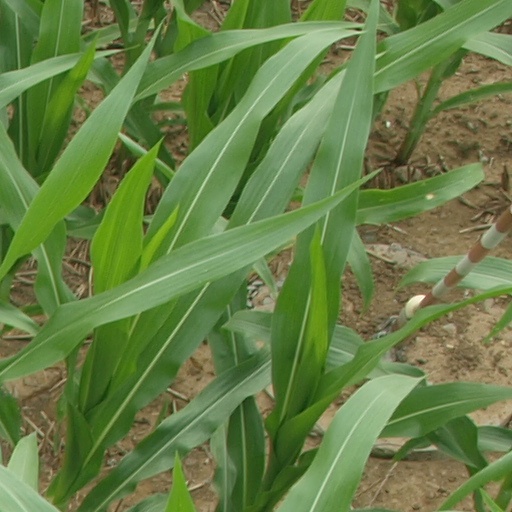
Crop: maize; corn